Dhokla
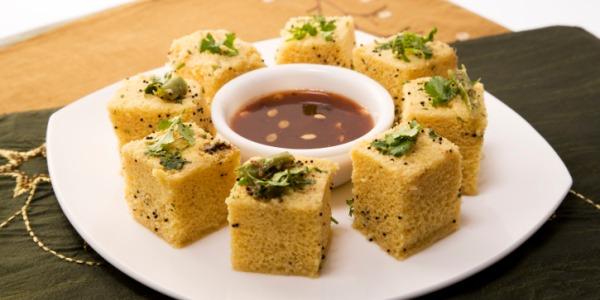
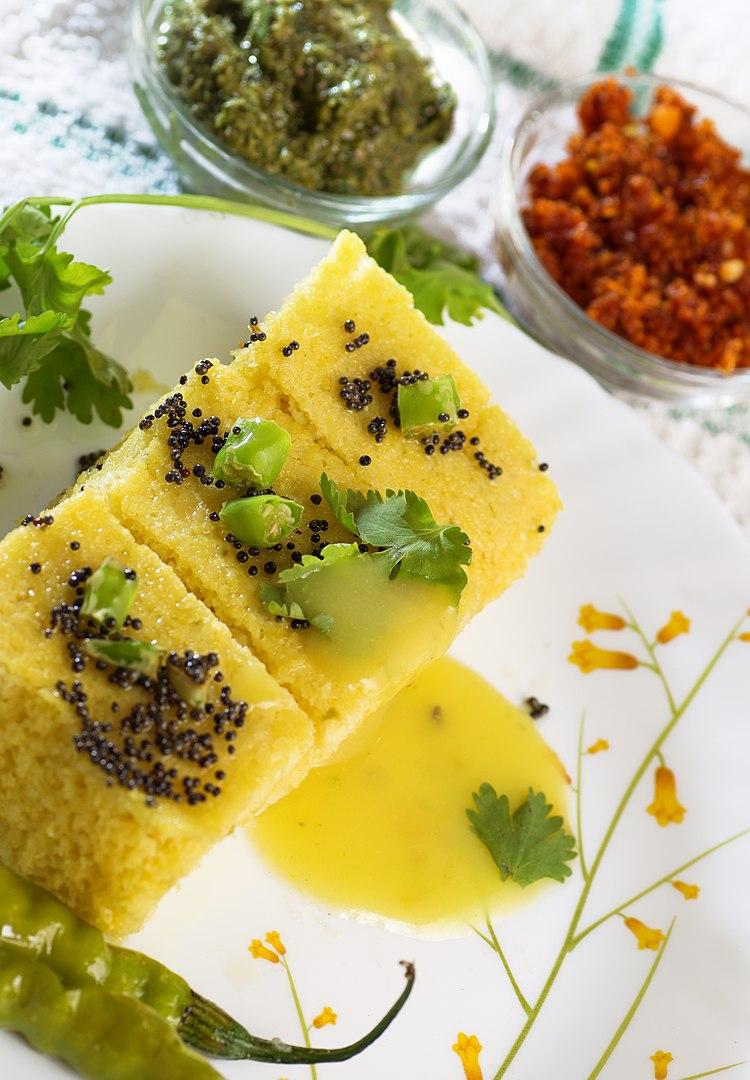
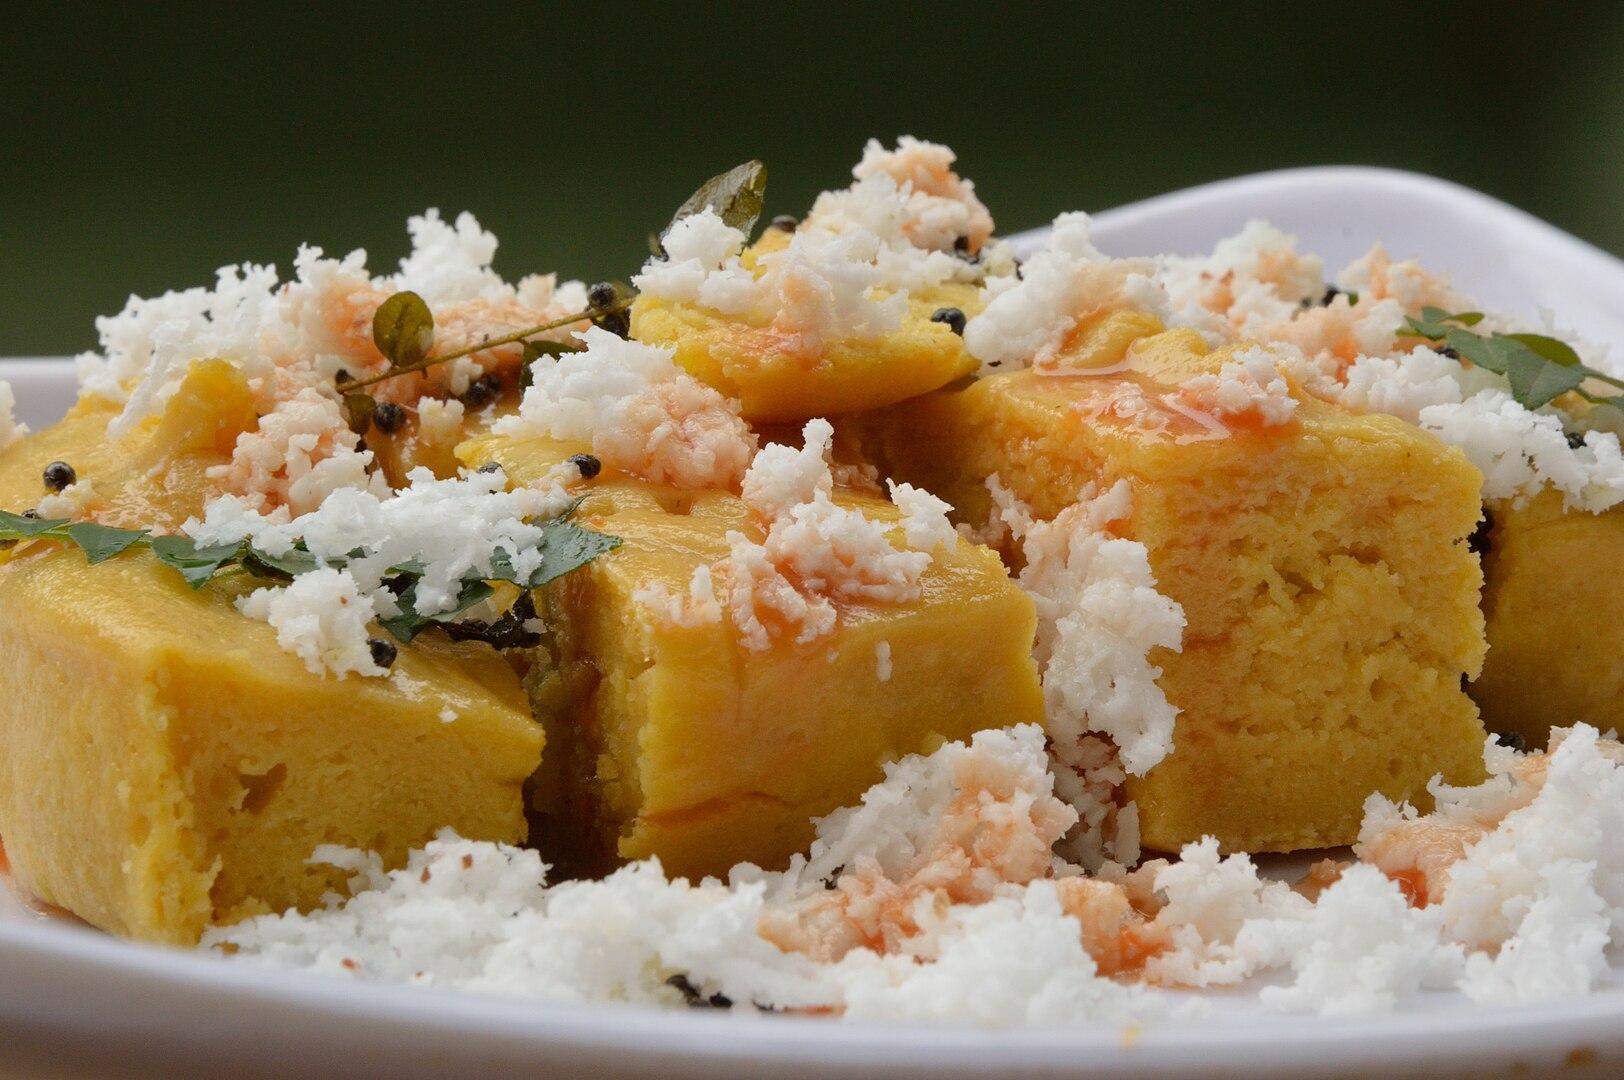
Also known as:
as - Assamese: ধোকলা
es - Spanish: Dhokla
fr - French: Dhokla
gu - Gujarati: ઢોકળાં
he - Hebrew: דוקלה
hi - Hindi: ढोकला
it - Italian: Dhokla
ja - Japanese: ドクラ
jv - Javanese: Dhokla
kn - Kannada: ಢೋಕ್ಳಾ
ko - Korean: 도클랑
mai - Maithili: ढोकला
mr - Marathi: ढोकळा
ne - Nepali: भक्का
pa - Punjabi: ਢੋਕਲਾ
ru - Russian: Дхокла
sv - Swedish: Dhokla
ta - Tamil: தோக்ளா
ur - Urdu: ڈھوکلا
Category: cake, rice (side dish)
Cuisine: Indian
Associated cuisines: Indian
Area: Gujarat
Countries: India
Region: Southern Asia, , , ,
This dish is a savoury sponge dish that is made with a fermented batter that is steamed to a cake-like consistency. The batter consists of a mixture of rice with the pulse Bengal gram, but has several variants with the gram replaced by chickpeas, pigeon peas, or urad beans.